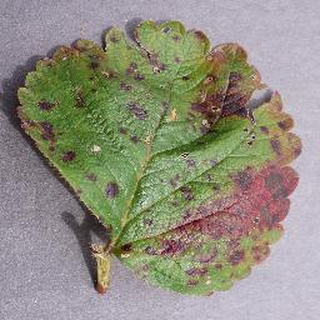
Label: strawberry_leaf_scorch